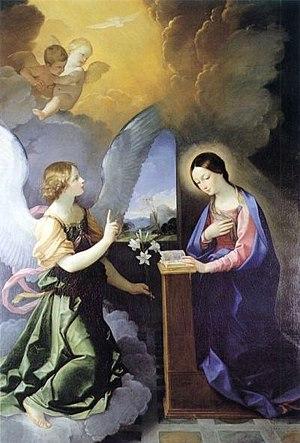
La conception virginale est la doctrine biblique et coranique selon laquelle Marie a conçu le Christ tout en restant vierge.